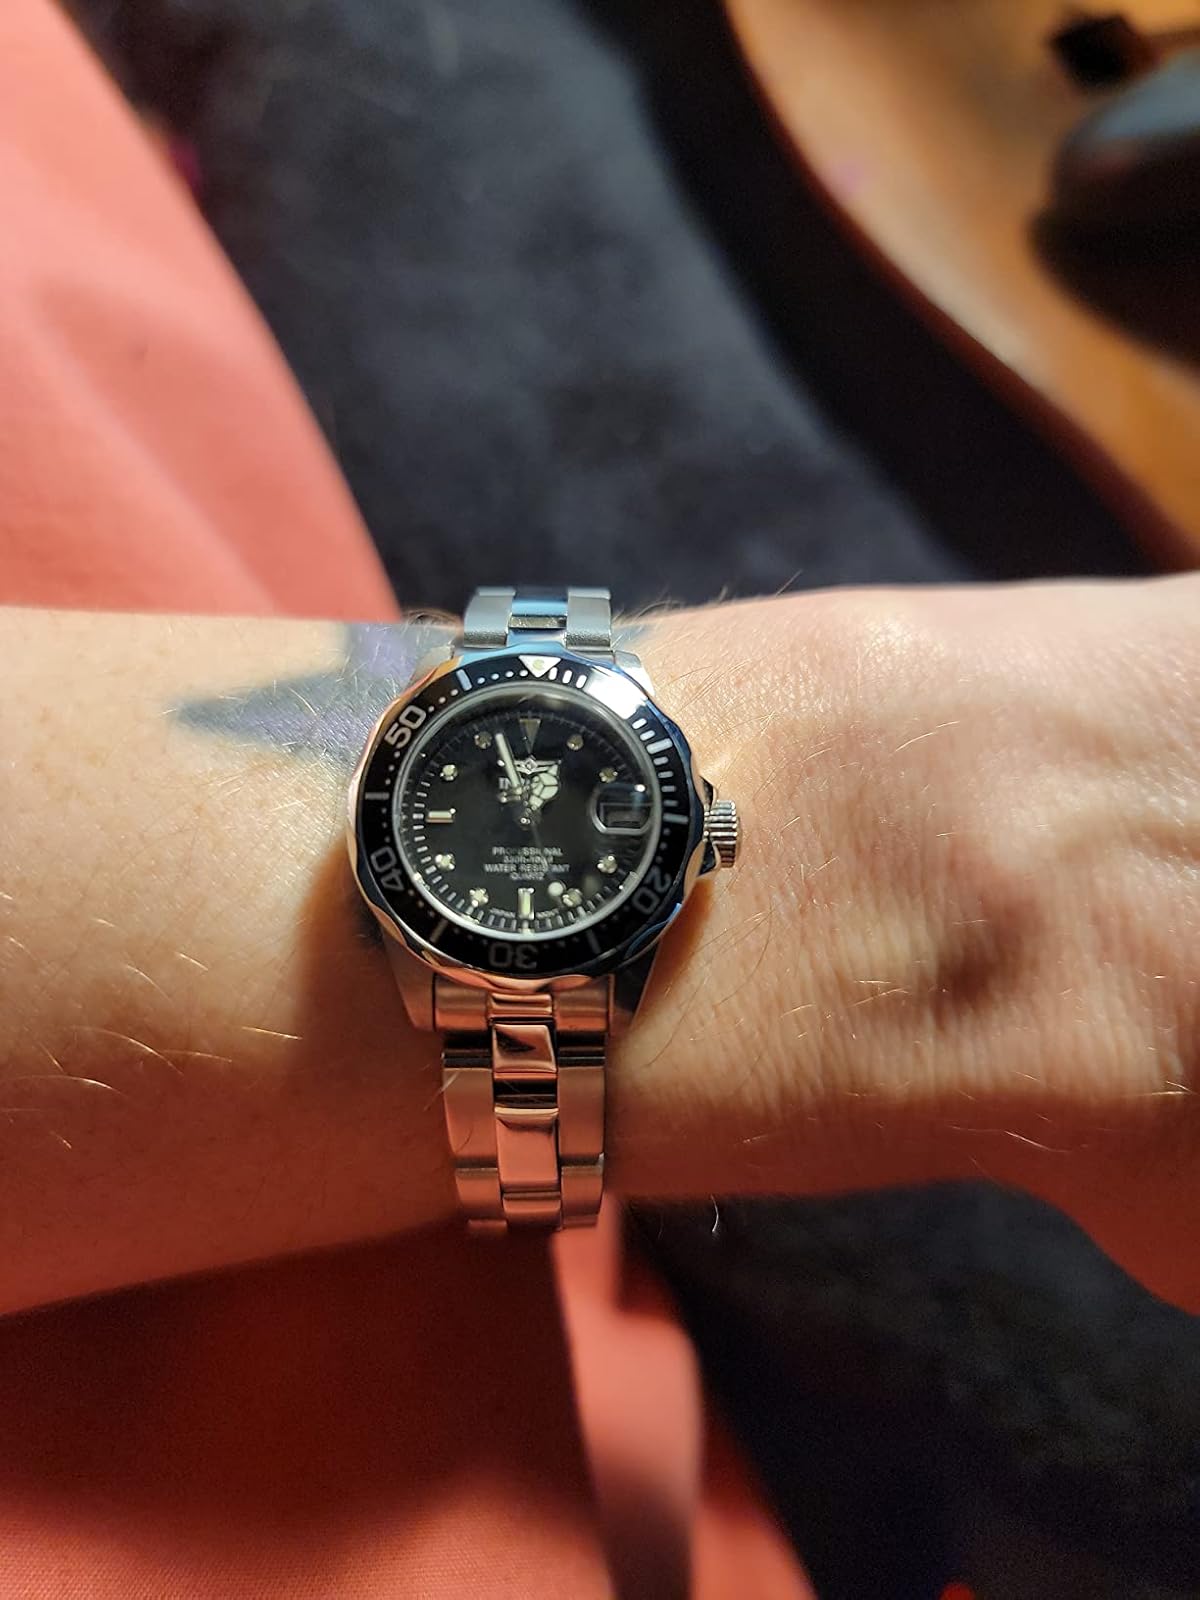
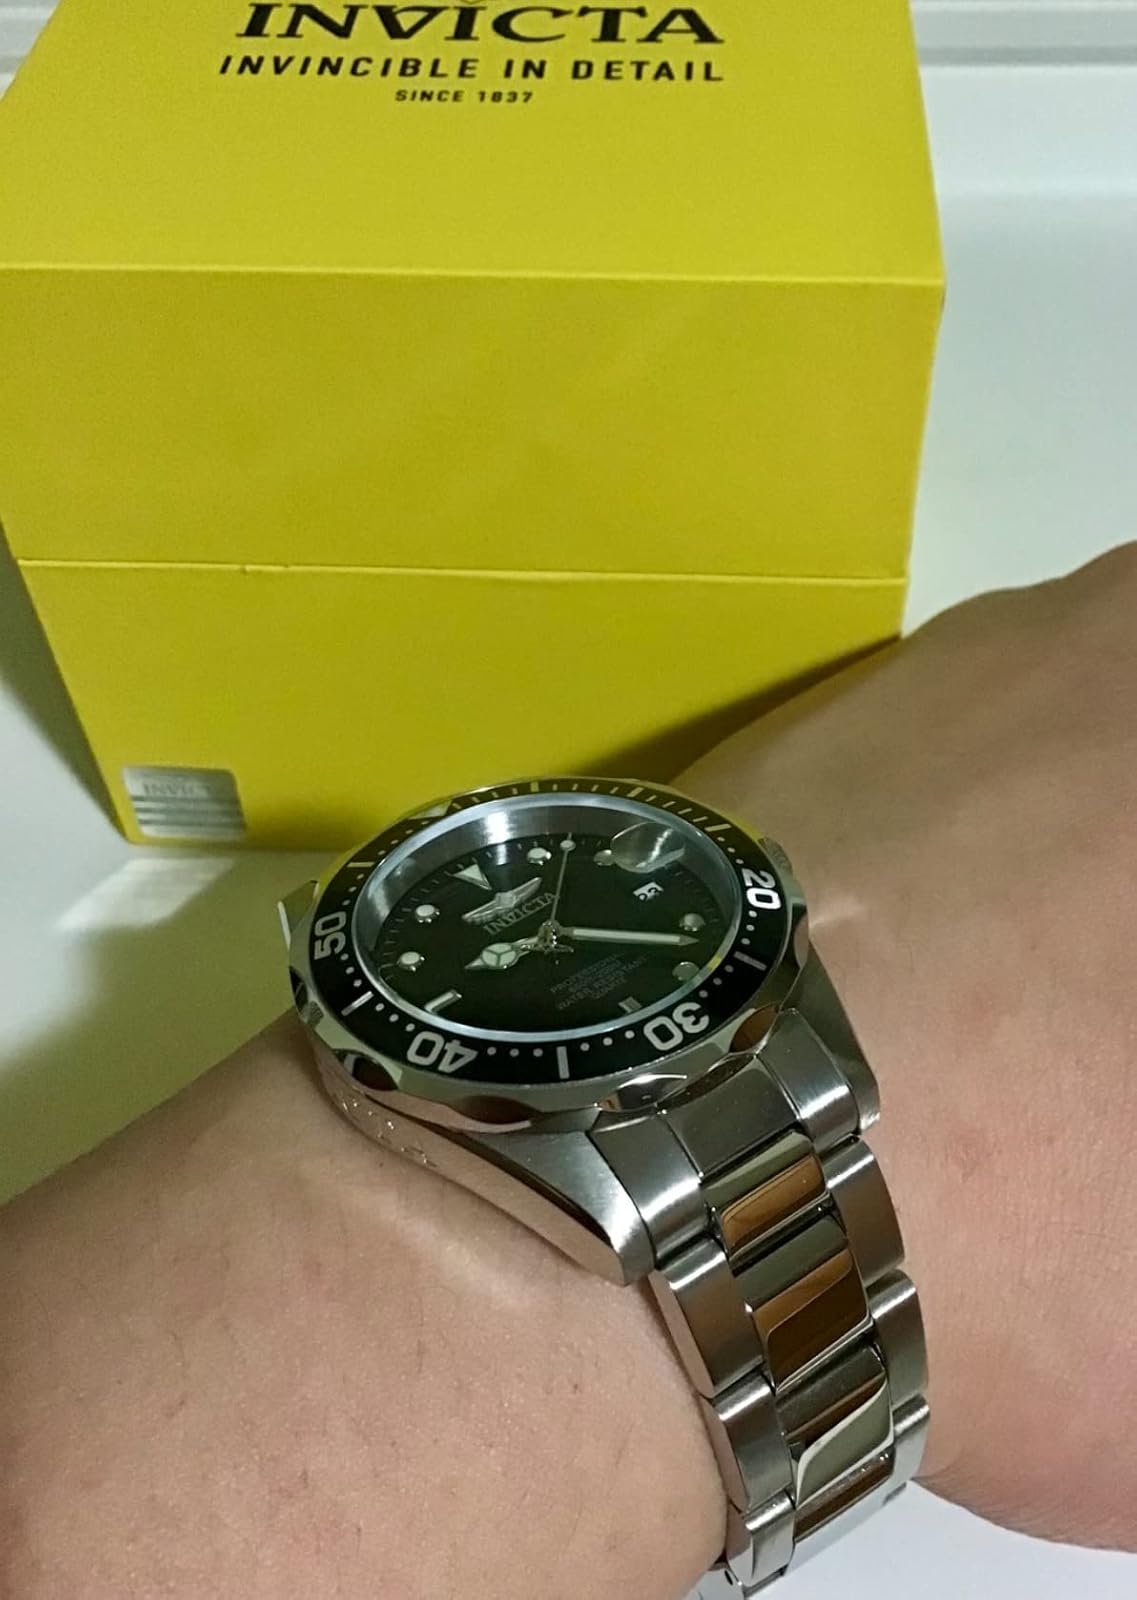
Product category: accessories_watch
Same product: yes